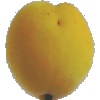
Label: Peach 2